Coenraet Roepel

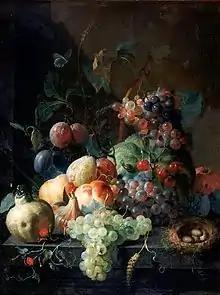
"Still life with fruits". Lazaro Galdiano Museum, Madrid.

Coenraet Roepel (1678, The Hague – 1748, The Hague), was an 18th-century fruit and flower still life painter from the Dutch Republic.